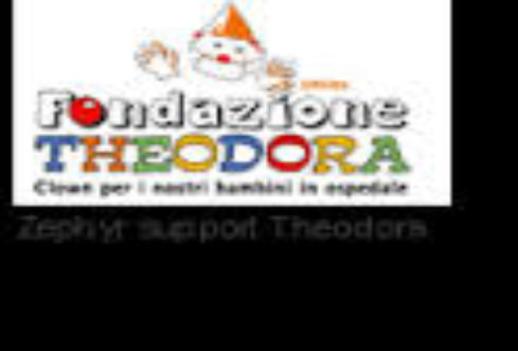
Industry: Others